Apostasy in Christianity

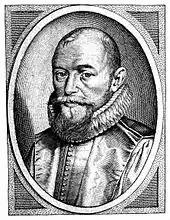
Simon Episcopius

Simon Episcopius was the leader of the Remonstrants and primary author of "The Opinions of the Remonstrants 1618" and "The Arminian Confession of 1621." In the Confession the Remonstrants were "persuaded that none is to be easily condemned, or blotted out of the register of Christians who holds fast to faith in Christ, and in hope of the good things promised by him, [and who] seek from the heart to obey his commands … ." Furthermore,